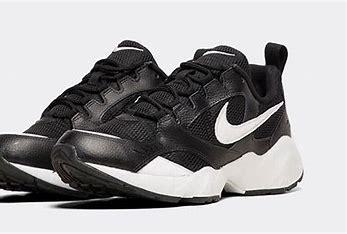
Brand: Nike
Model: Air Heights